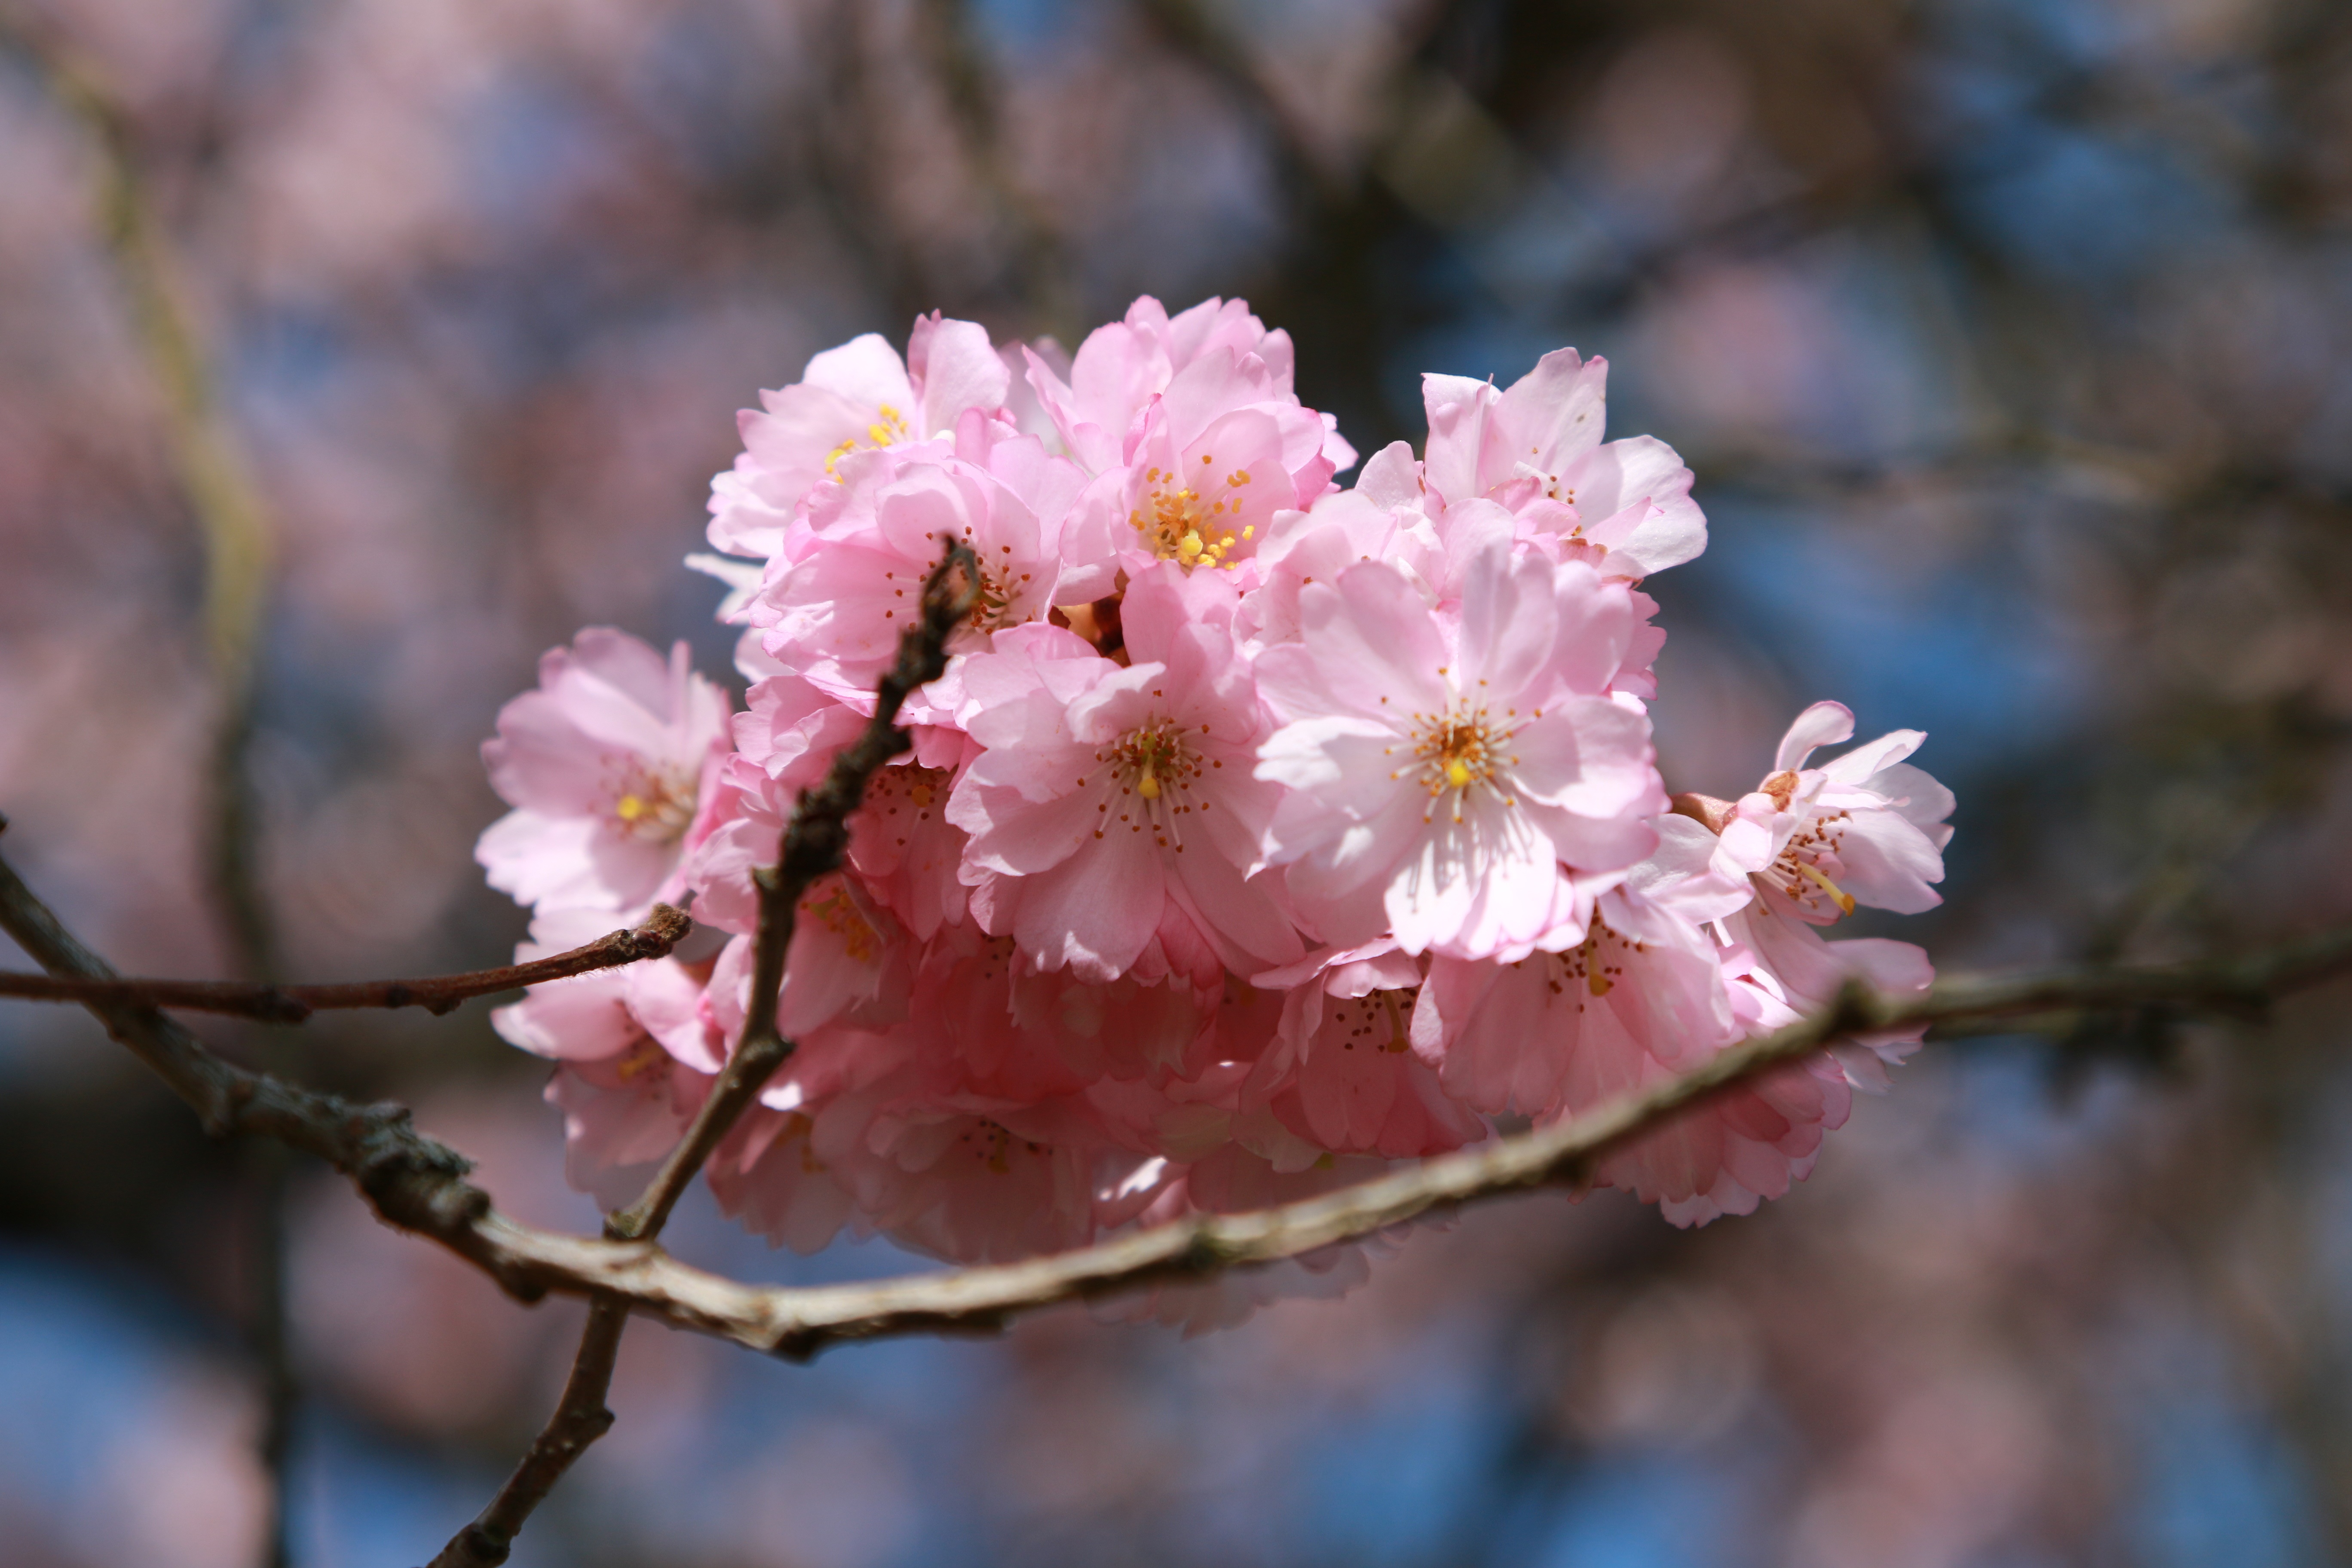
branch, blossom, plant, fruit, flower, petal, bloom, food, spring, produce, macro, botany, flora, cherry blossom, close up, cherry, macro photography, flowering plant, land plant